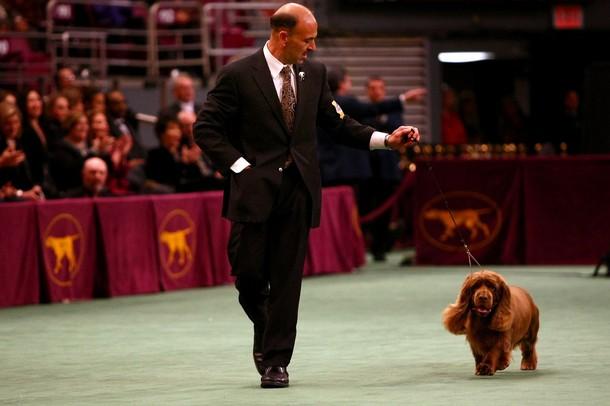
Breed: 217-n000034-Sussex_spaniel